Daria Strokous

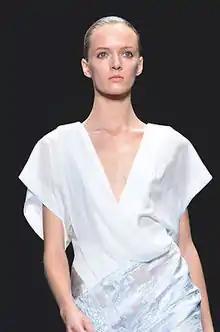

Daria Vladimirovna Strokous (born 25 September 1990) is a Russian fashion model, film actress, and photographer.